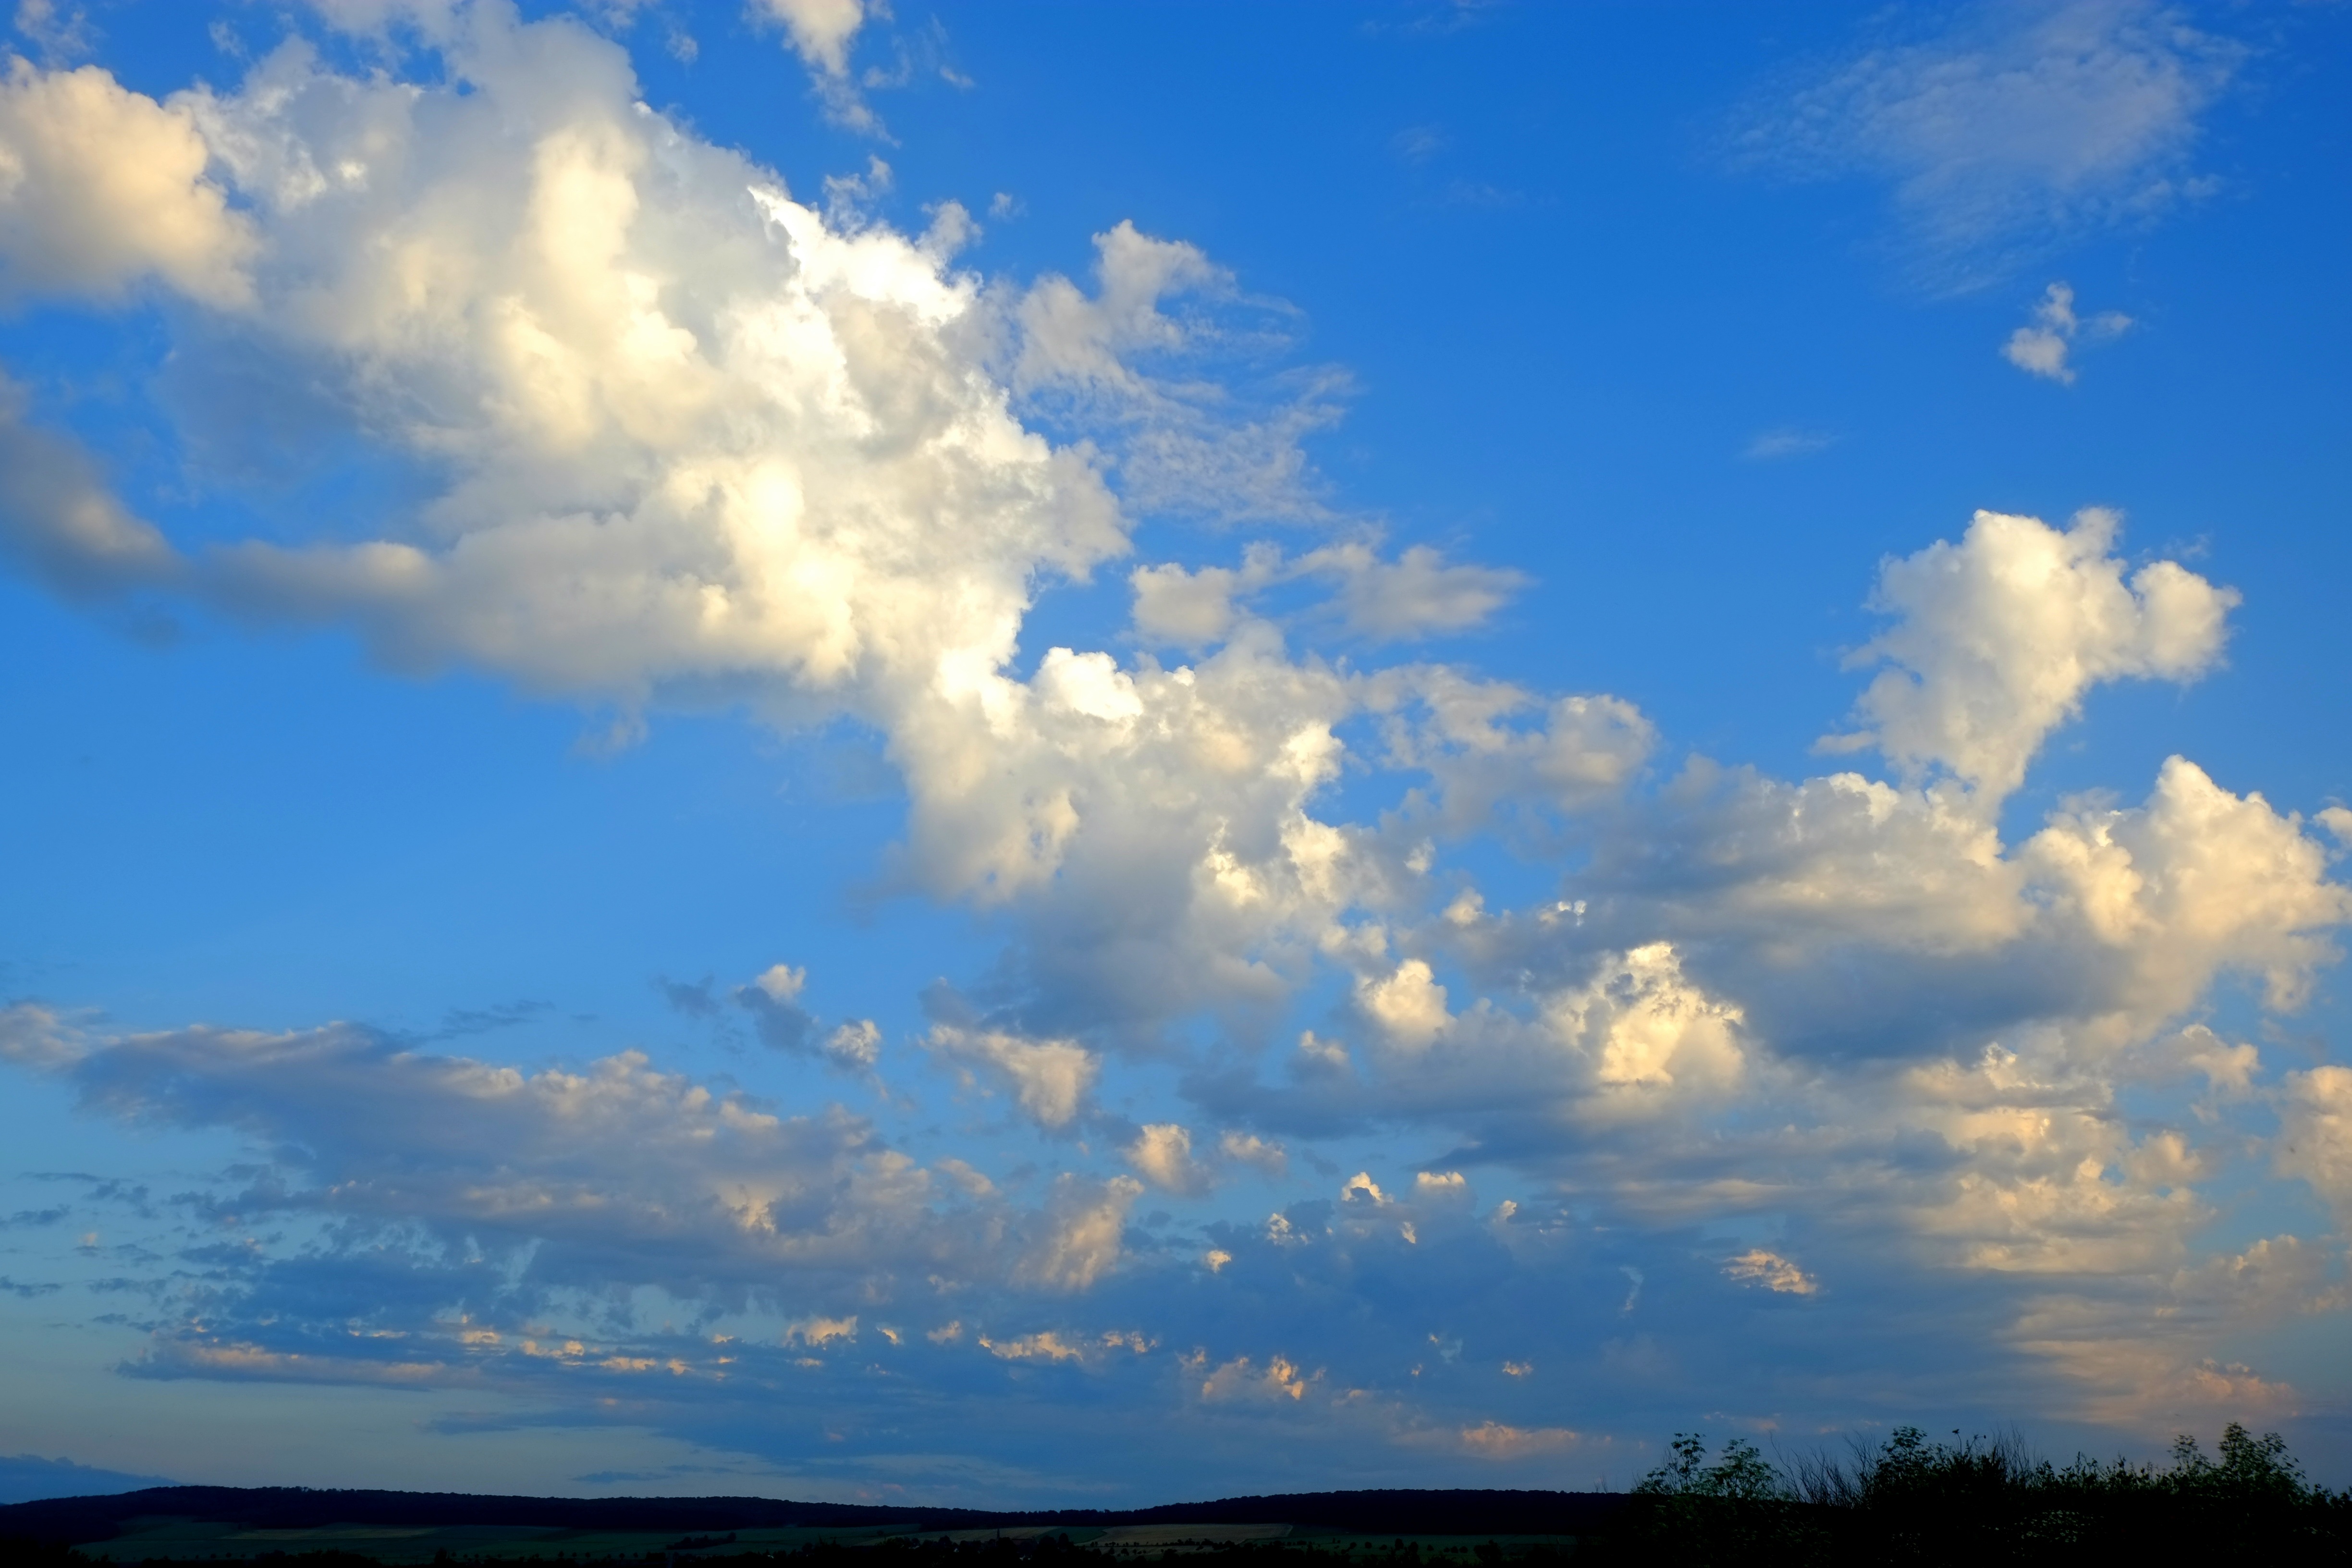
landscape, nature, horizon, cloud, sky, sun, sunset, sunlight, dawn, atmosphere, dusk, daytime, weather, cumulus, blue sky, cloud cover, clouds, landscapes, thunderstorm, mood, of course, afterglow, clouds form, storm clouds, cumulus clouds, white clouds, meteorological phenomenon, red sky at morning